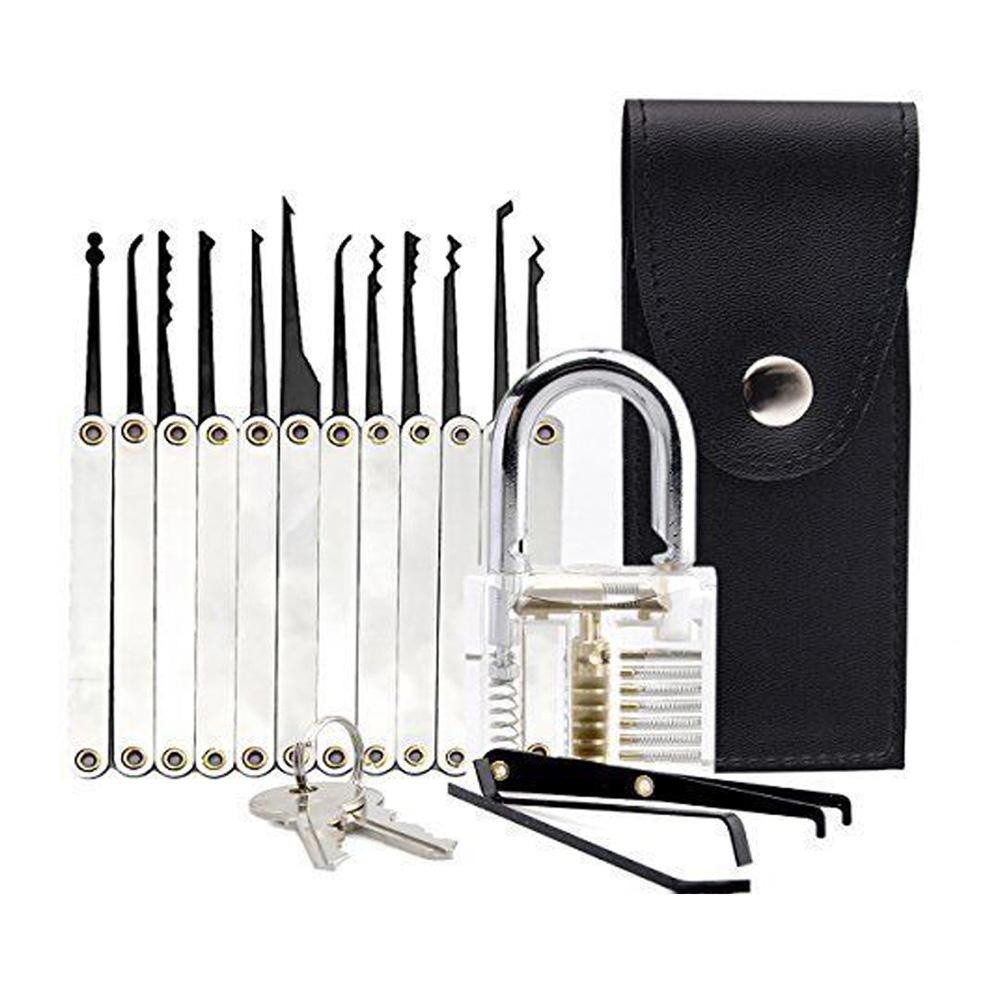
Transparent Practice Padlock 12 Piece Unlocking Lock Pick Set Key Extractor
The lock is very interesting and useful! Use this lock you can learn the padlock functions, at the same time practice your lock picking skills. Designed with transparent shape and durable quality, you can see clearly how the pins work when a key is inserted. Lock with open chambers on all the moving parts that allow you to see how it work. It will come out in perfect smooth working condition with no loose parts or pins. What's Included: 1 x Padlock 2 x keys 12 x Lock Pick Set 1 x Key Extractor 2 x Tension Wrenches 1 x Case
Brand: GOSO
Category: Hardware > Tools > Pickup Tools > Grabber Pickup Tools